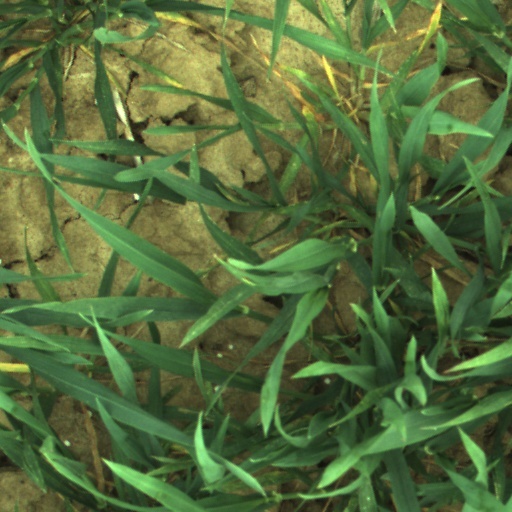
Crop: wheat